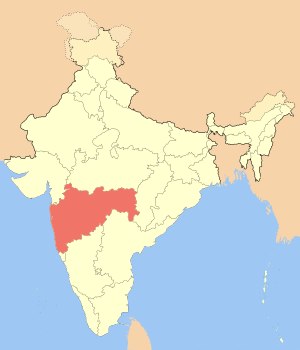
Maharashtra
Delstaten Maharashtra
Maharashtra er en delstat i det vestlige Indien. Dens hovedstad er Mumbai, Indiens økonomiske kraftcenter. Der var 96.752.247 indbyggere ifølge en folketælling i 2001.